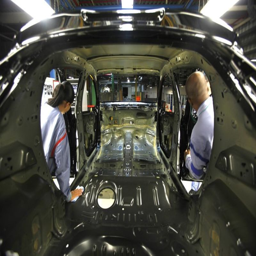
women in the production of cars